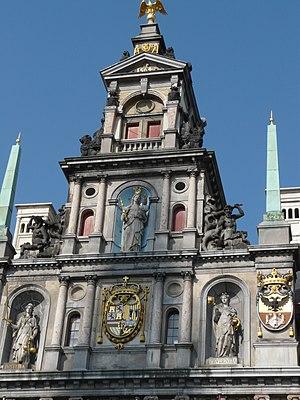
Le marquisat d’Anvers était une seigneurie faisant partie de Basse-Lotharingie, puis du duché du Brabant. Ce margraviat était composé de la ville d’Anvers, de son district et de sept cantons qu’on appelait les sept quartiers d’Anvers.